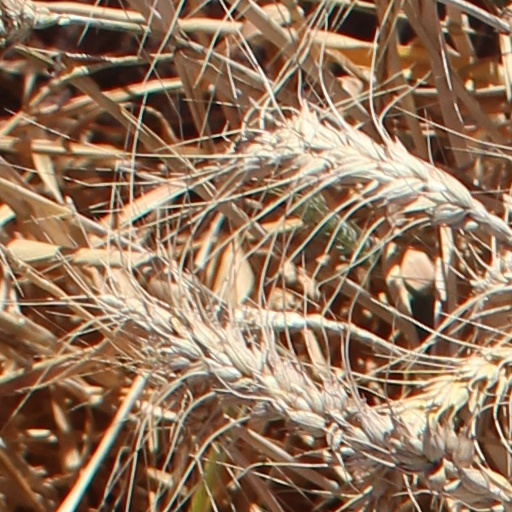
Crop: wheat